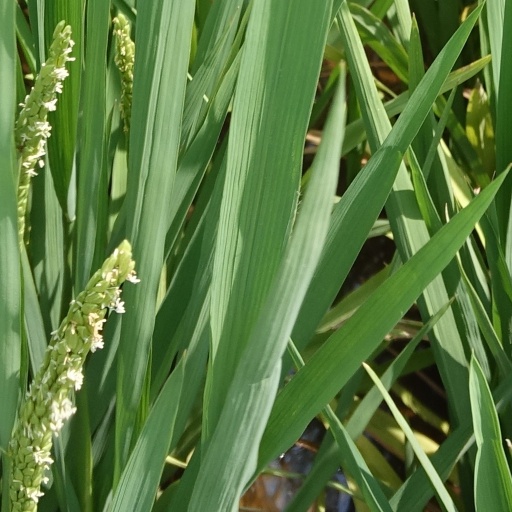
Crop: rice